Library

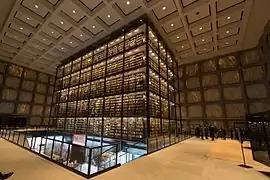
Bookshelves at the Beinecke Rare Book & Manuscript Library.

A library branch, branch library or community library is a local library that forms part of a larger library system, using the same library classification for its catalogs and is interconnected with all the other branches of the system through an integrated library system.